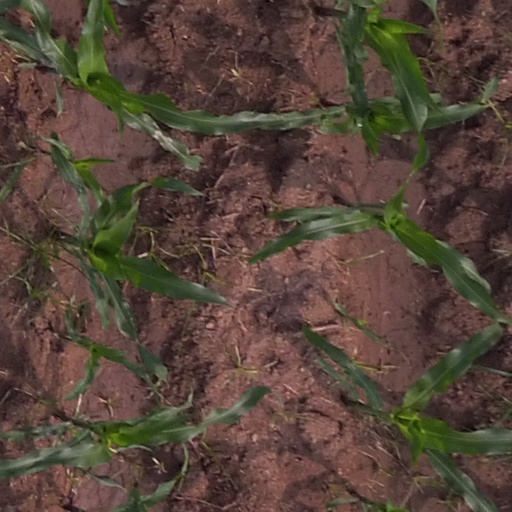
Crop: maize; corn